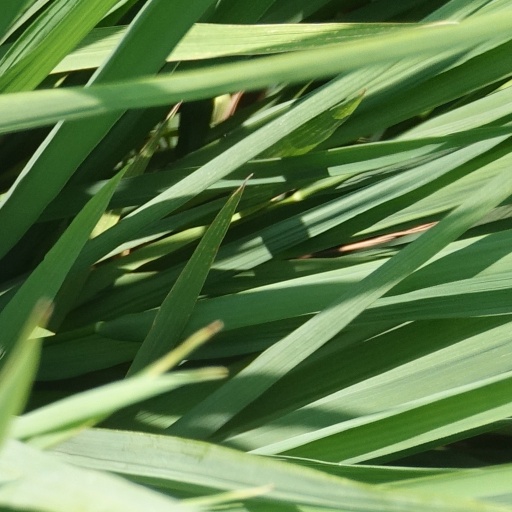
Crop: rice